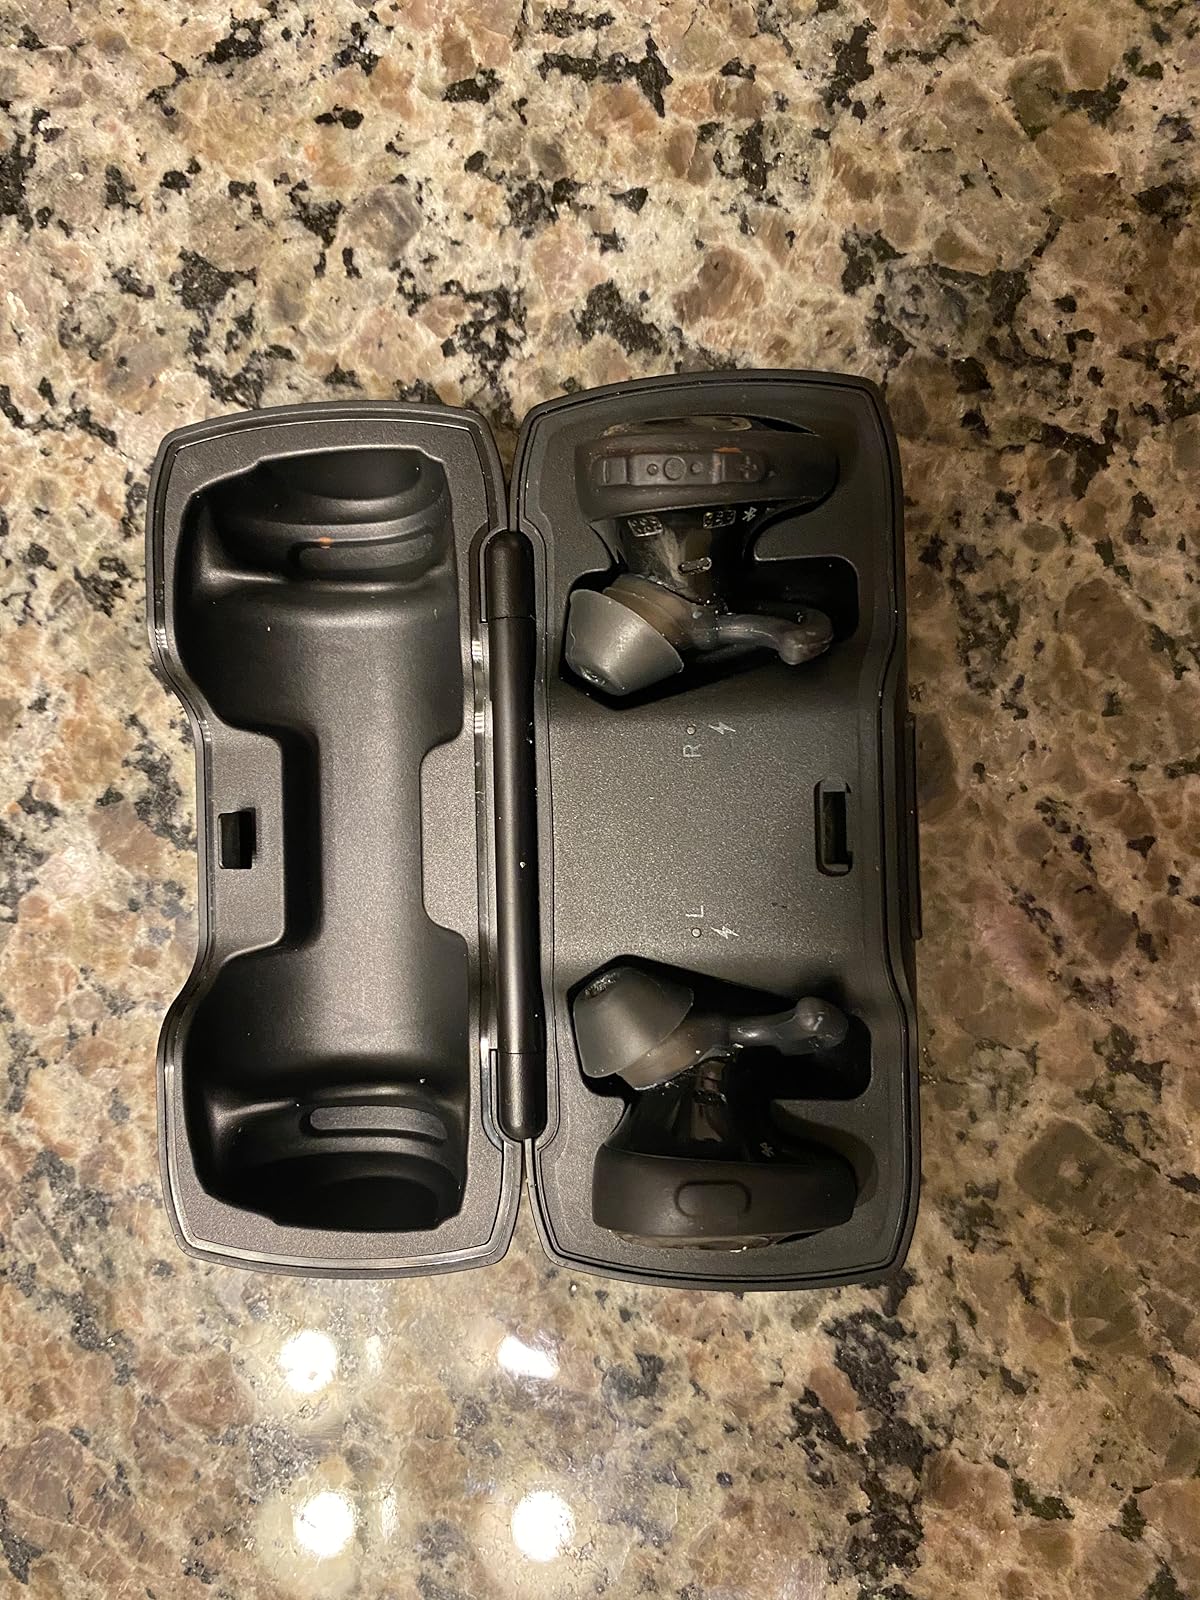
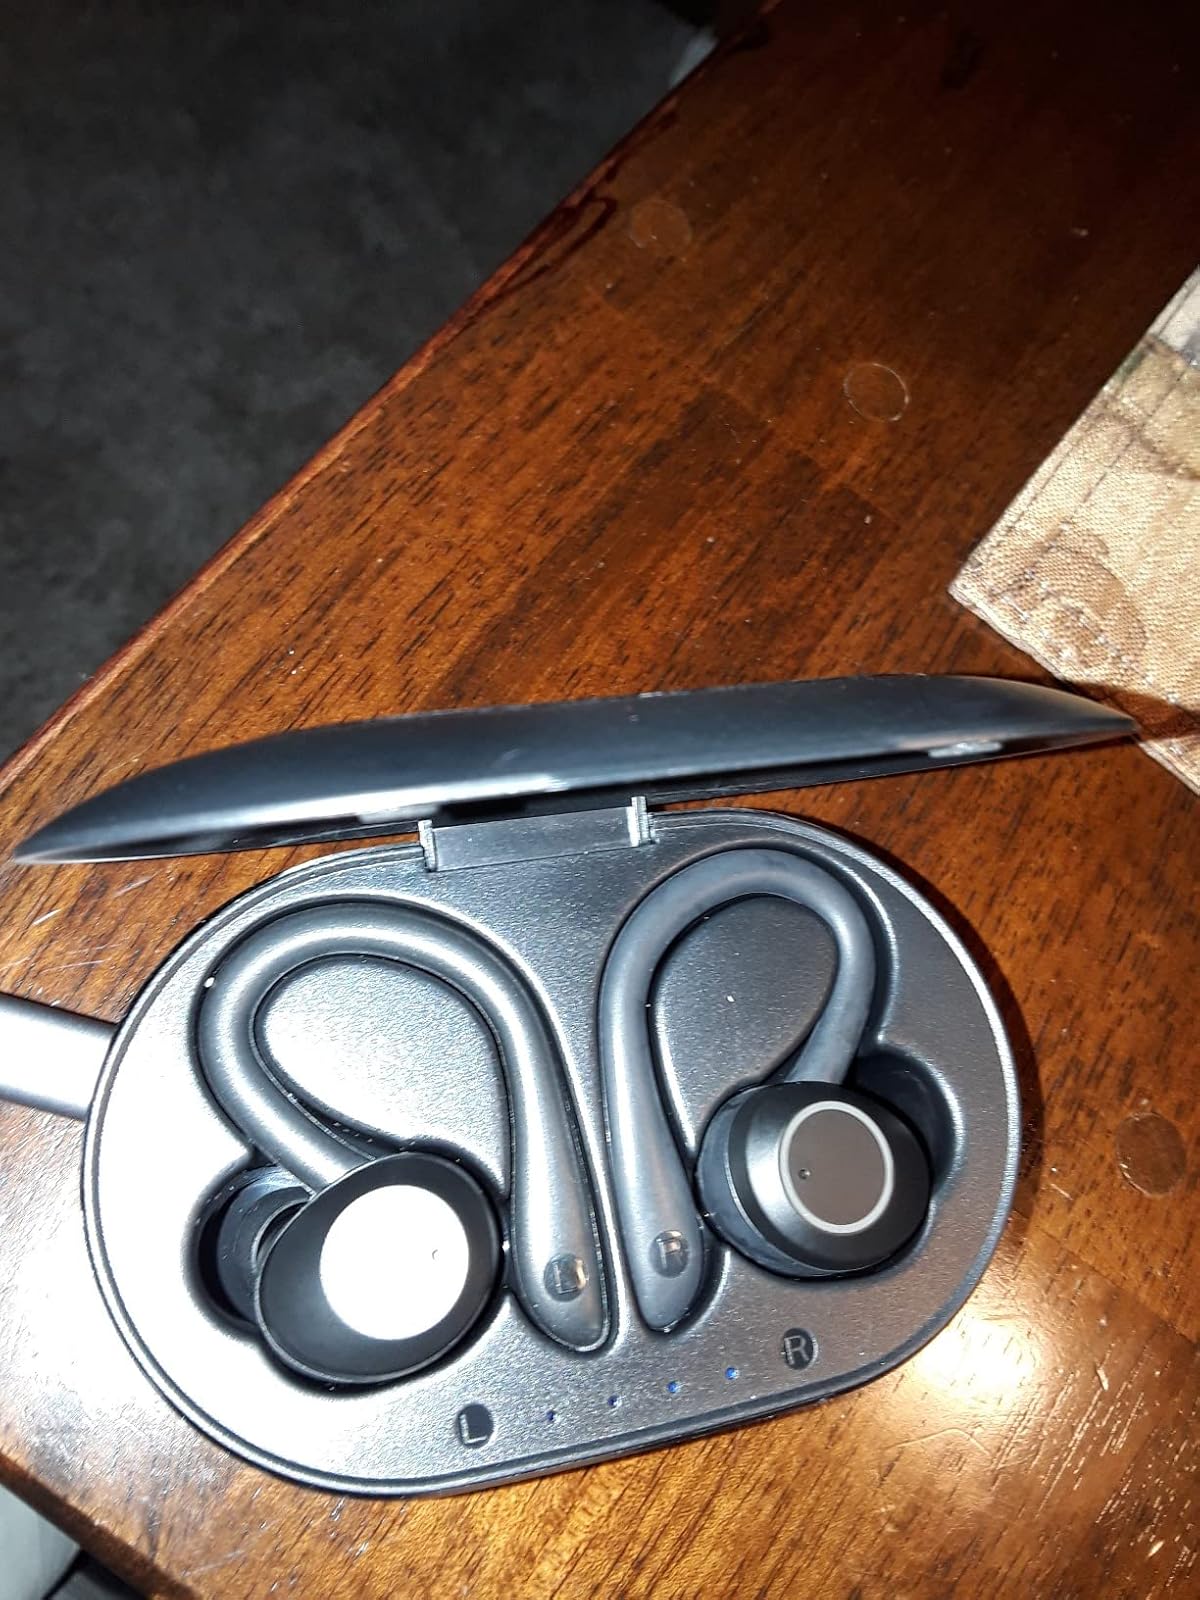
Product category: earbuds
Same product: no